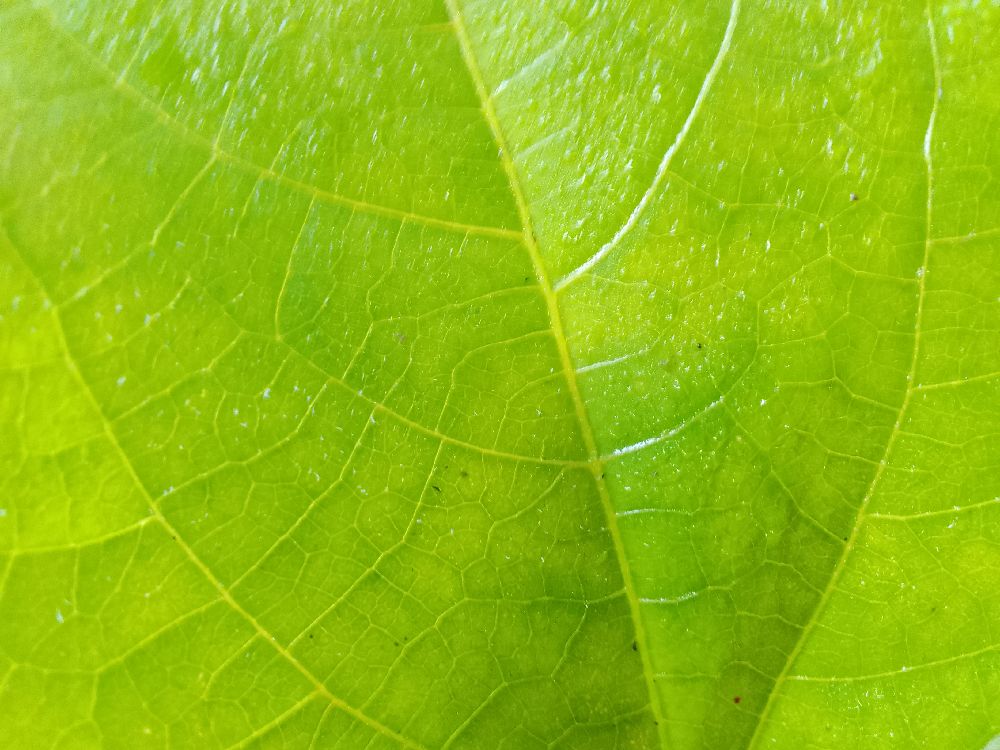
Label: healthy